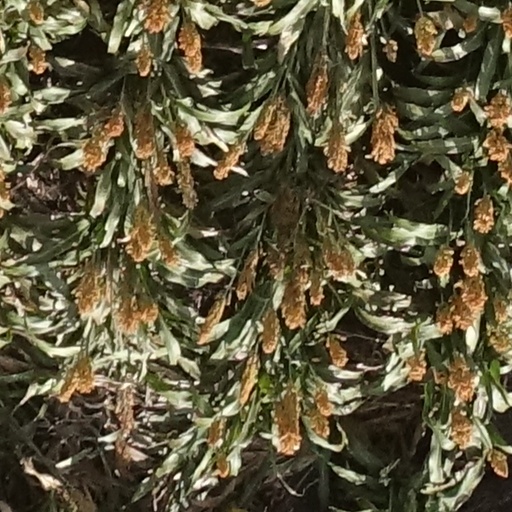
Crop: sorghum